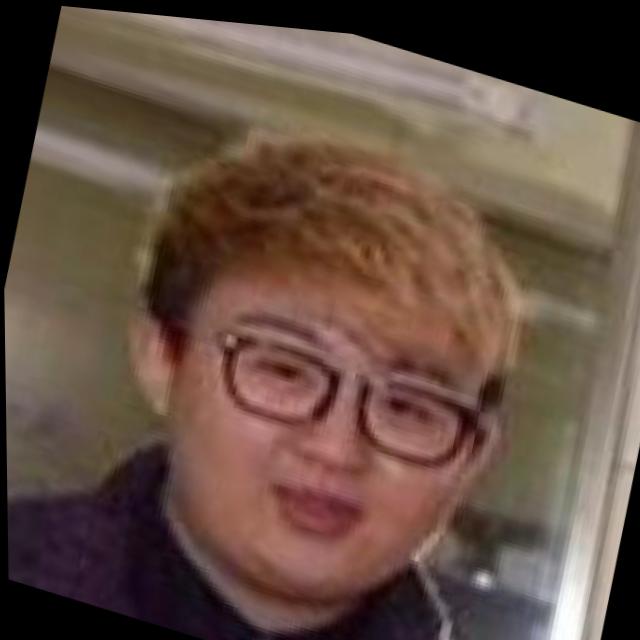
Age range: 21-44